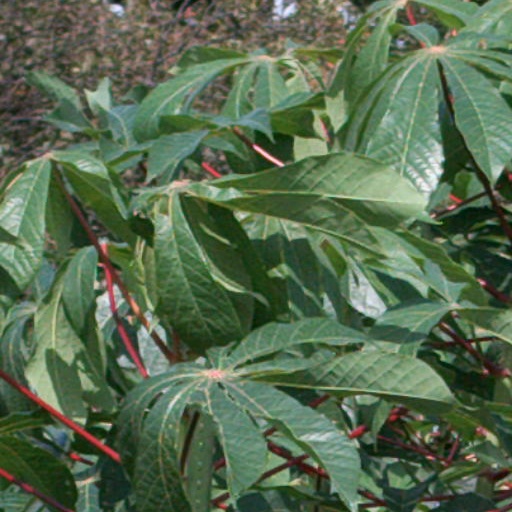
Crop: cassava